Agatha van der Mijn

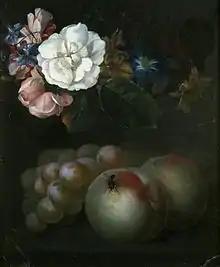
Fruit and flower still life

Agatha van der Mijn (13 May 1700 – 1776/1796), was an 18th-century flower painter from the Dutch Republic active in London.